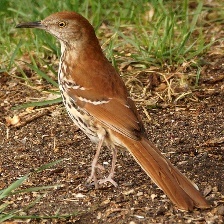
Species: BROWN THRASHER
Scientific name: TOXOSTOMA RUFUM